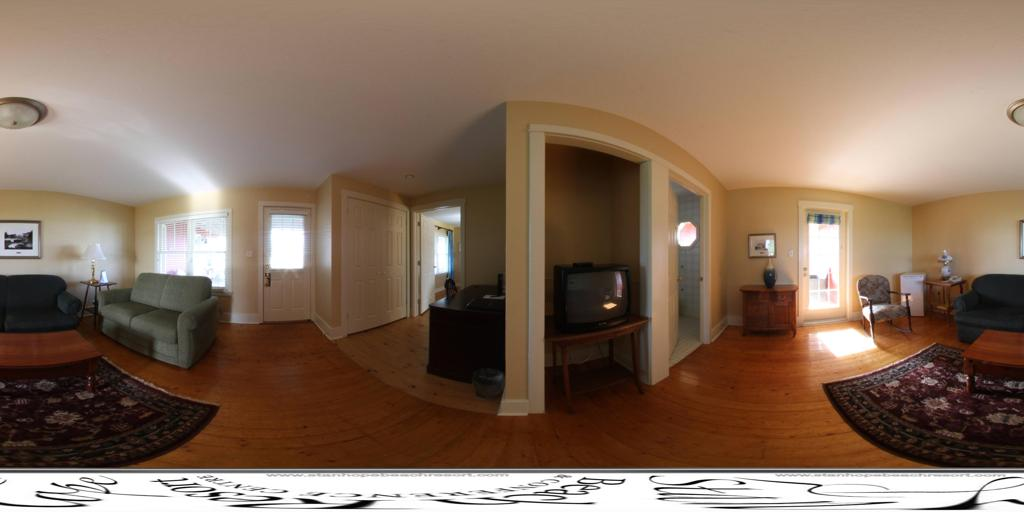
Referred object: Television next to the toilet door

Referred object: the green loveseat